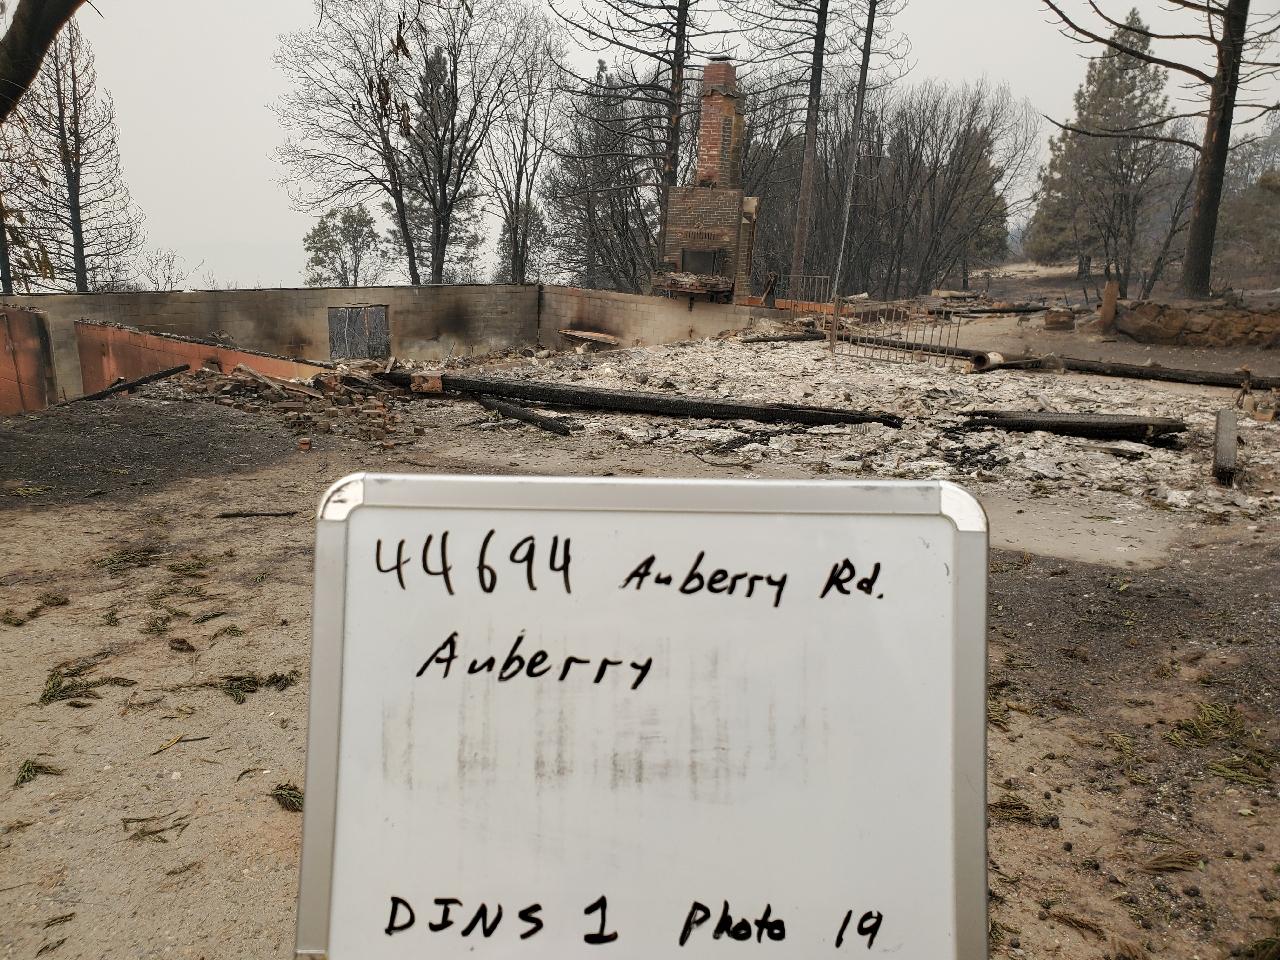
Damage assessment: destroyed